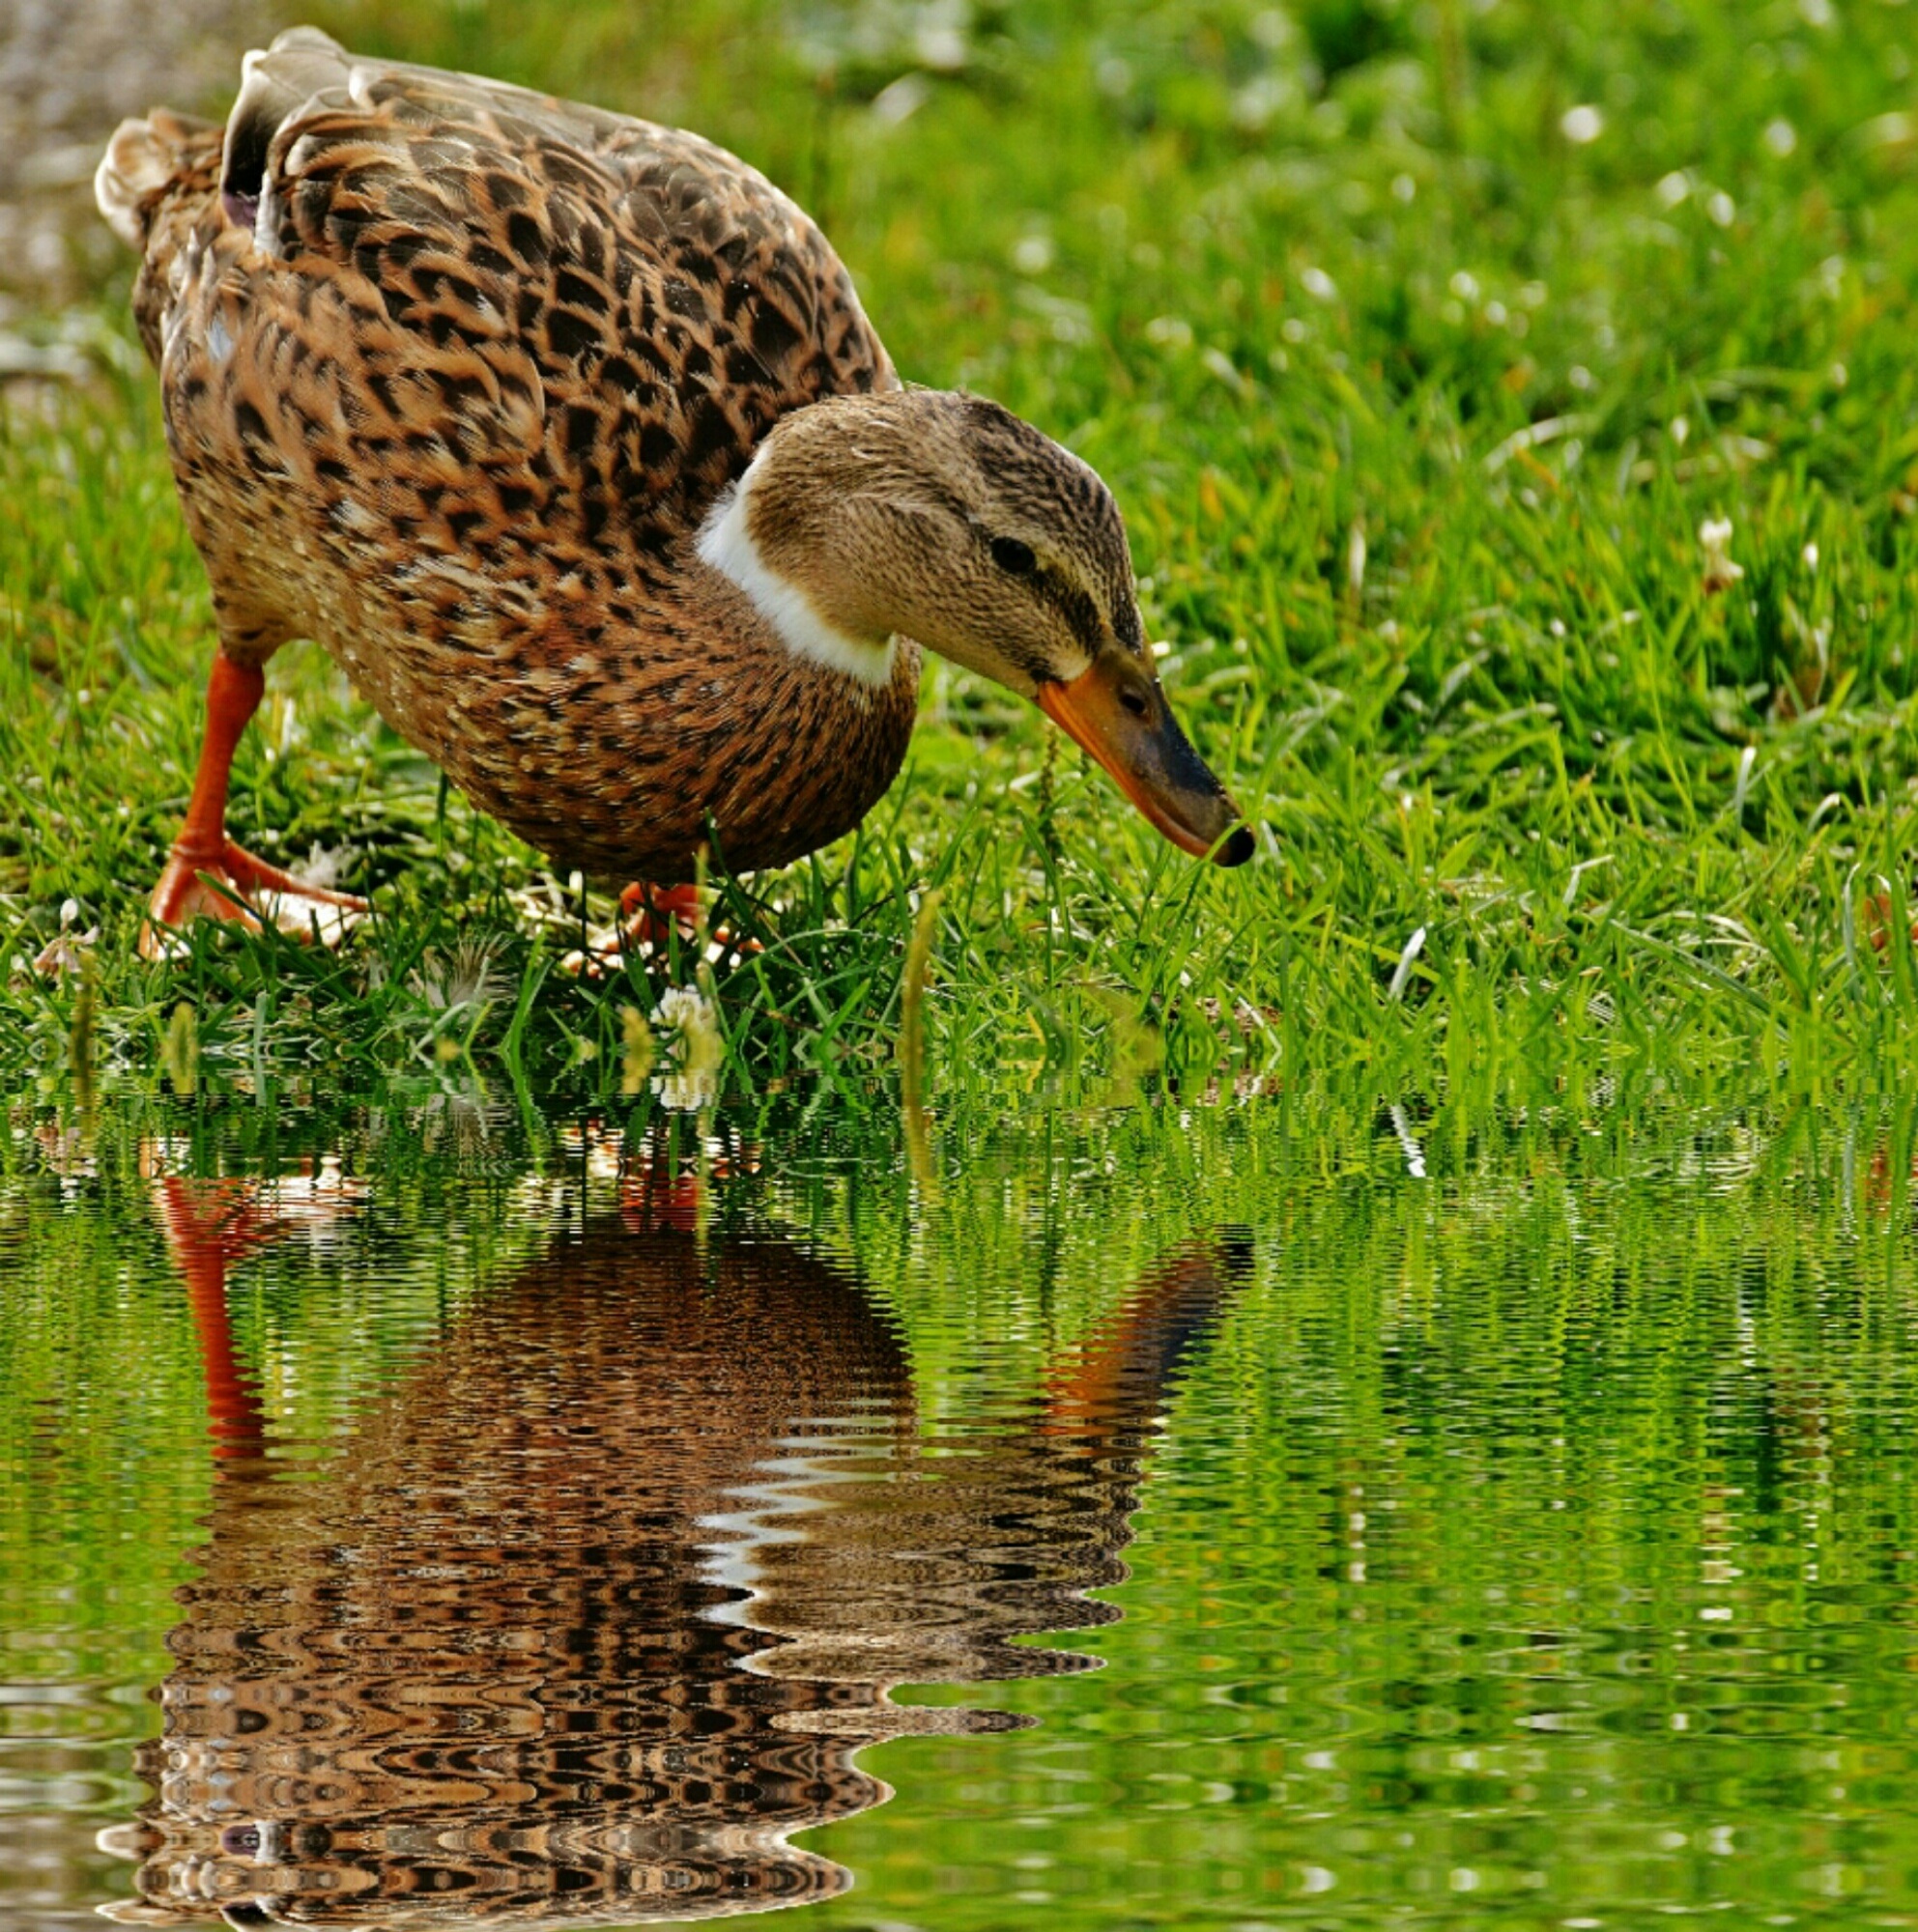
water, bird, prairie, animal, wildlife, beak, feather, fauna, plumage, poultry, birds, duck, vertebrate, beautiful, bill, waterfowl, water bird, animal world, wildlife photography, mallard, snipe, shorebird, mirroring, ducks geese and swans